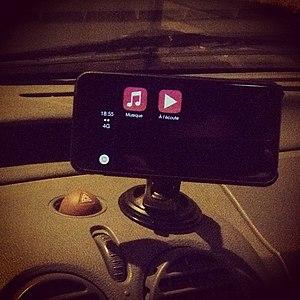
Version non-officielle de CarPlay iOS en condition réelle d'utilisation sans sytème embarqué.